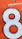
Number: 8